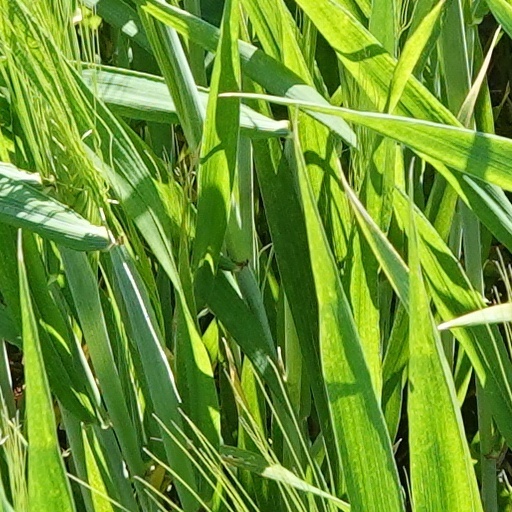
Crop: wheat